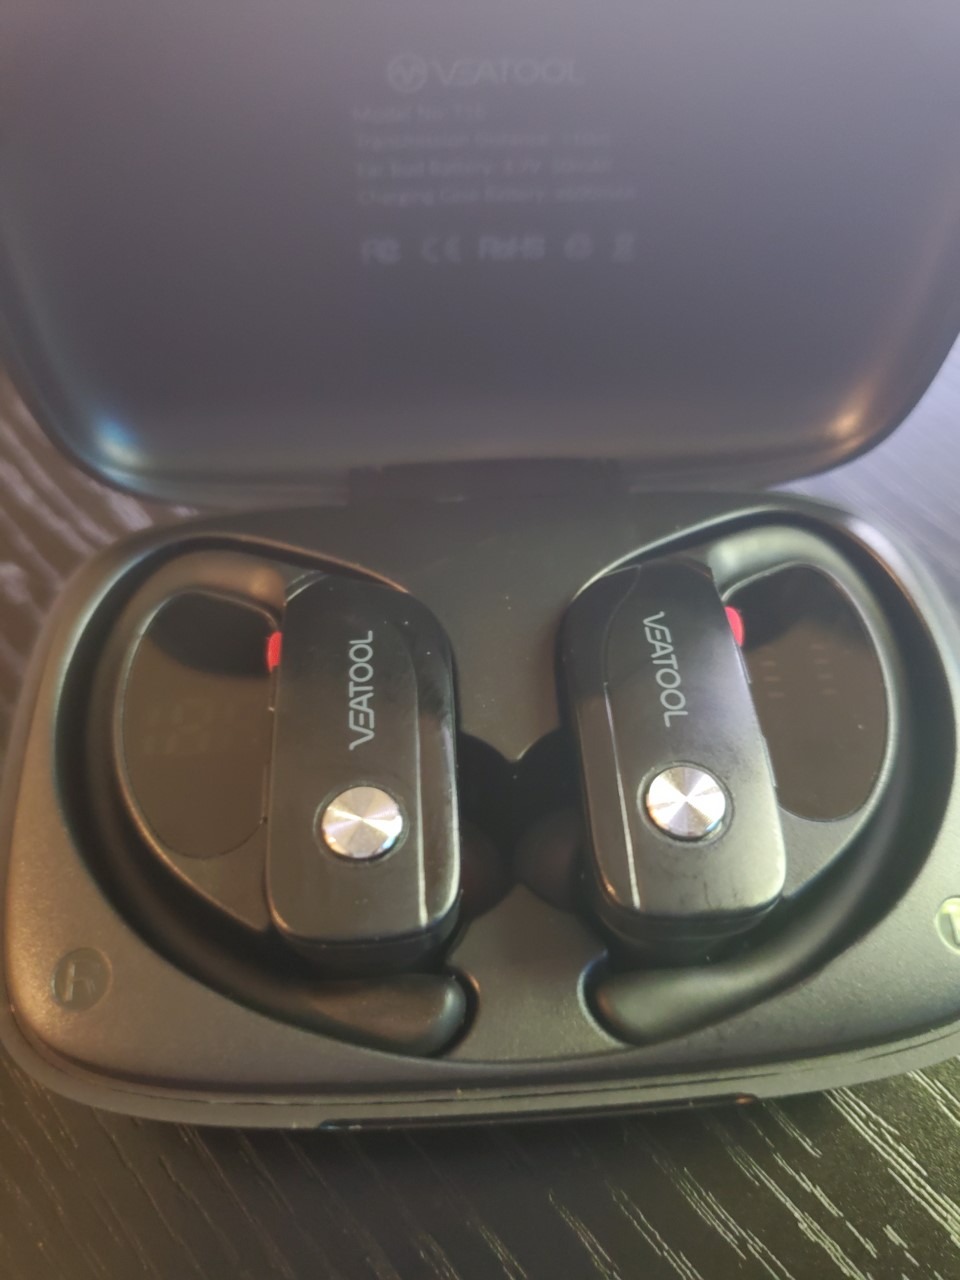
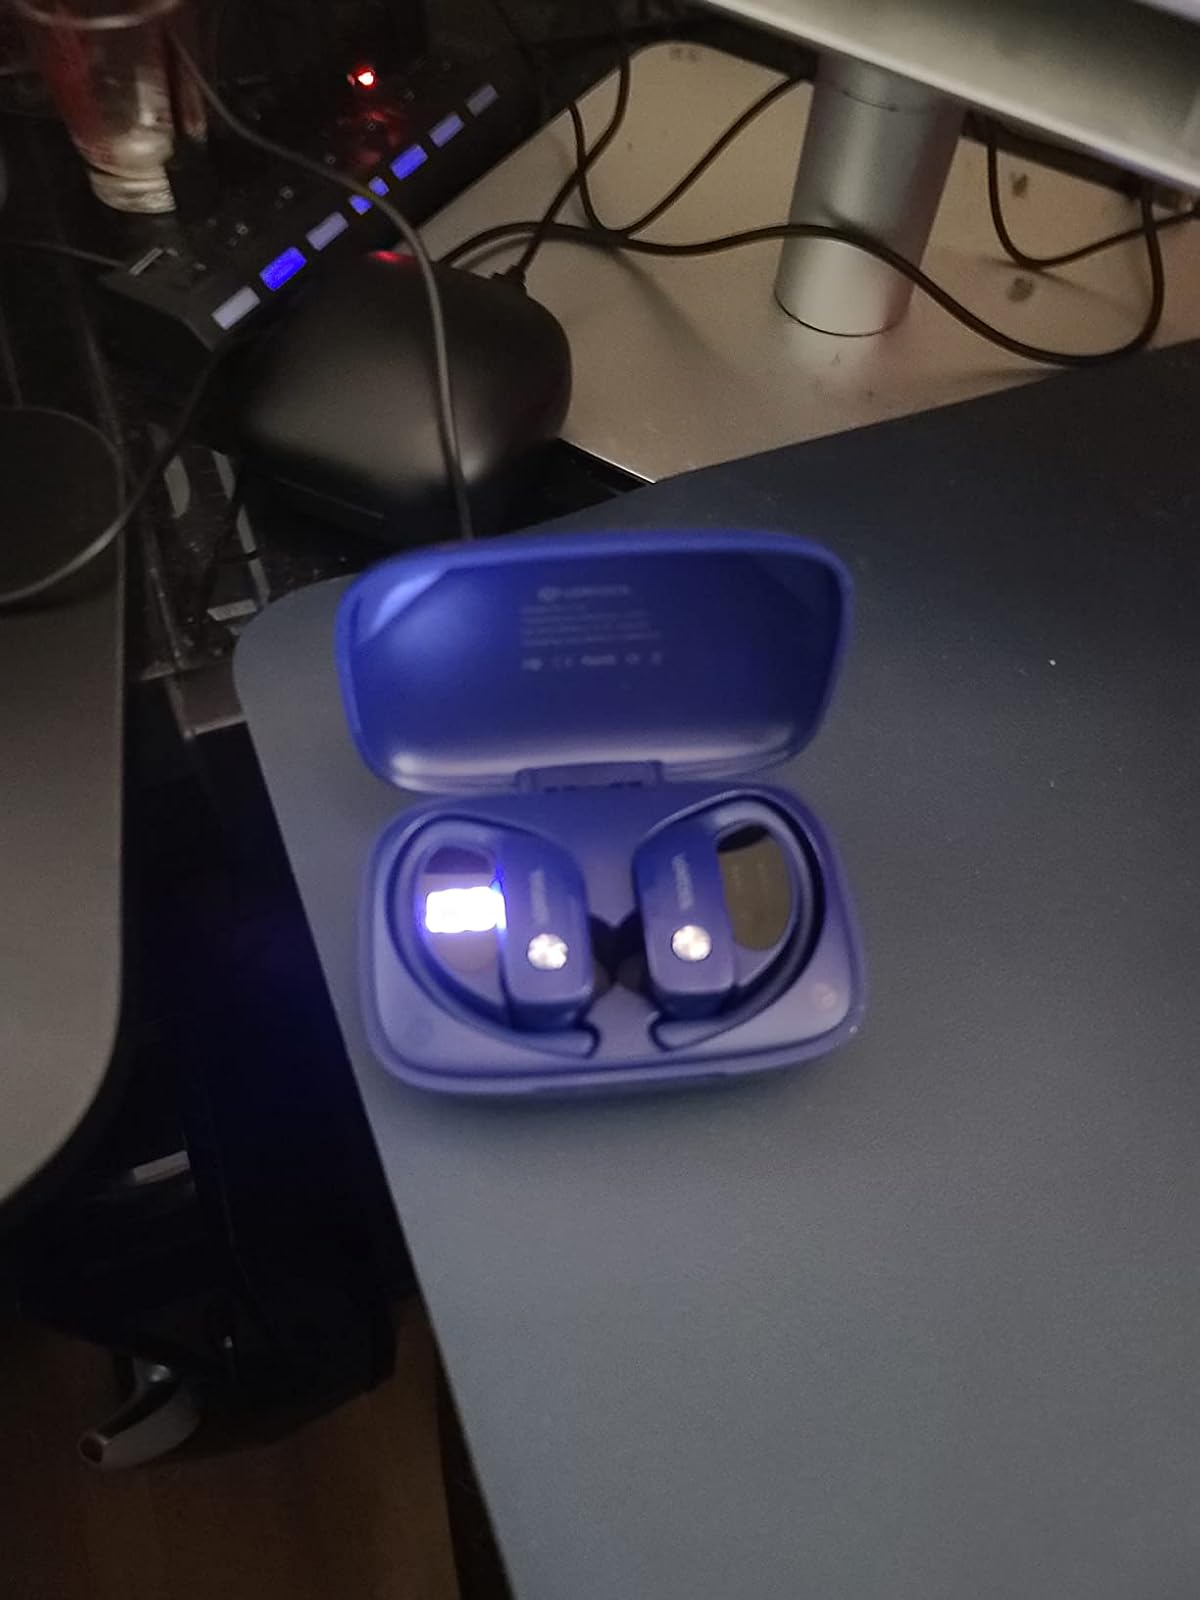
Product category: earbuds
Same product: no